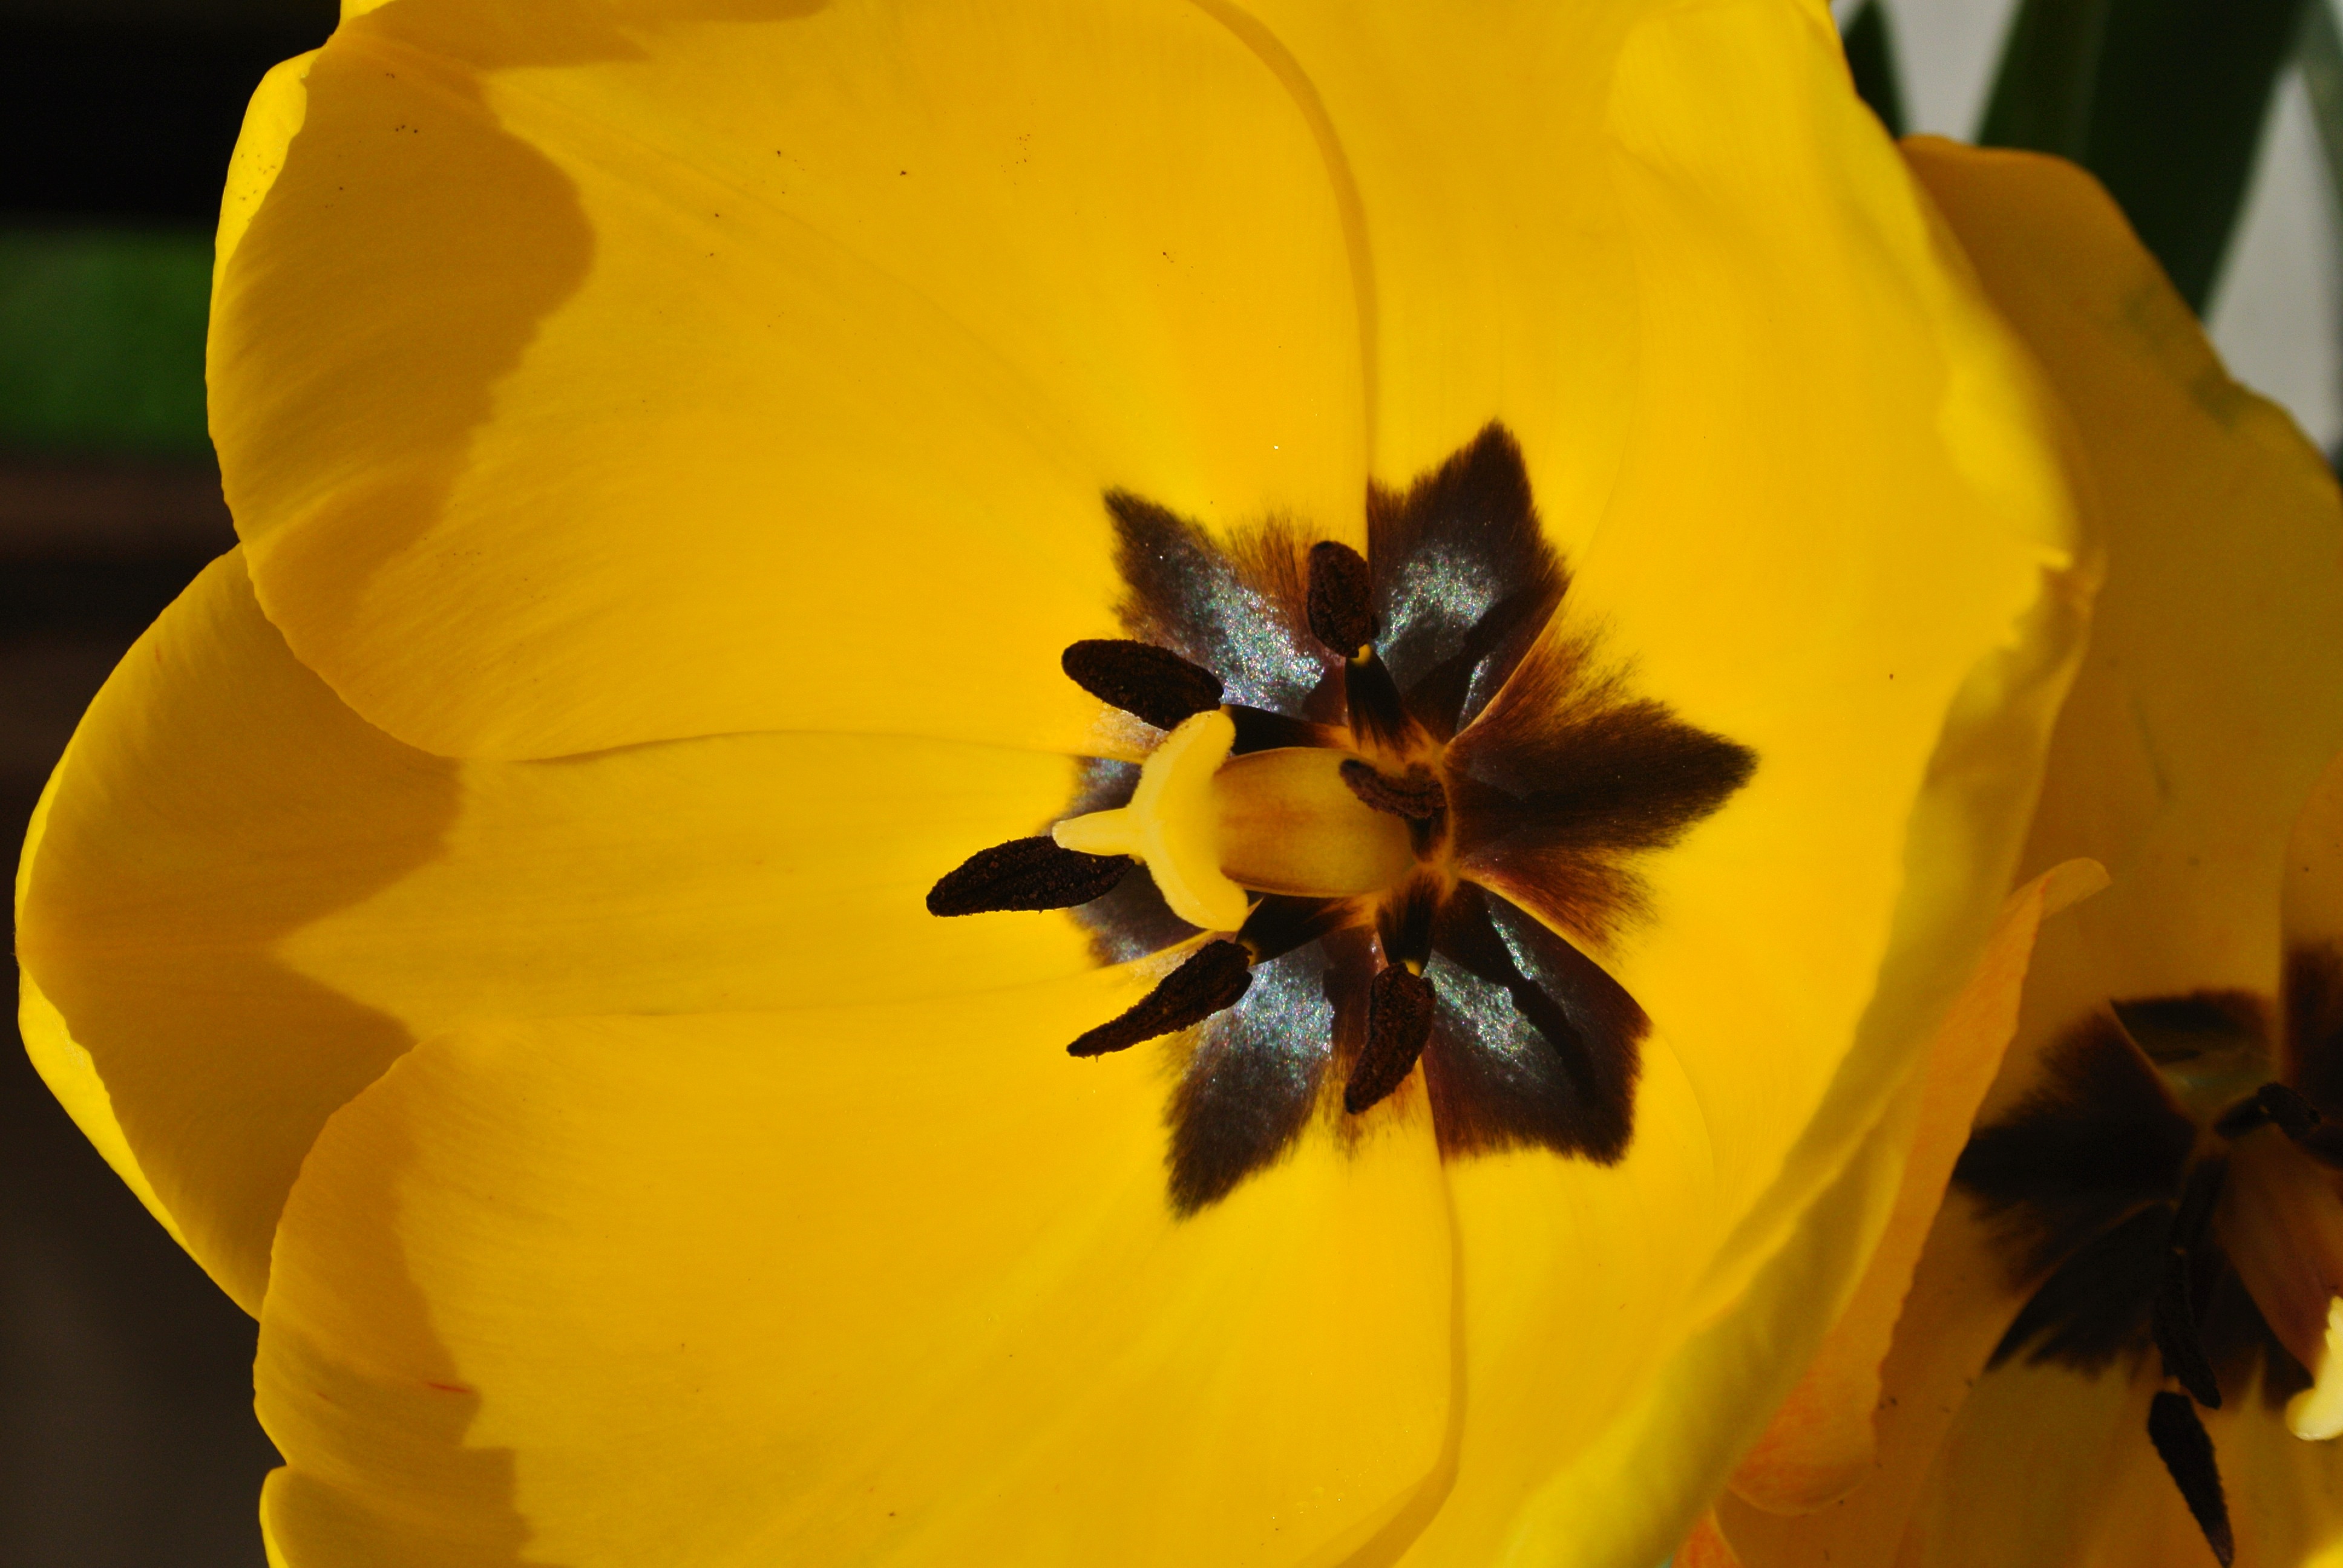
plant, flower, petal, tulip, spring, botany, yellow, flora, close up, macro photography, flowering plant, plant stem, land plant